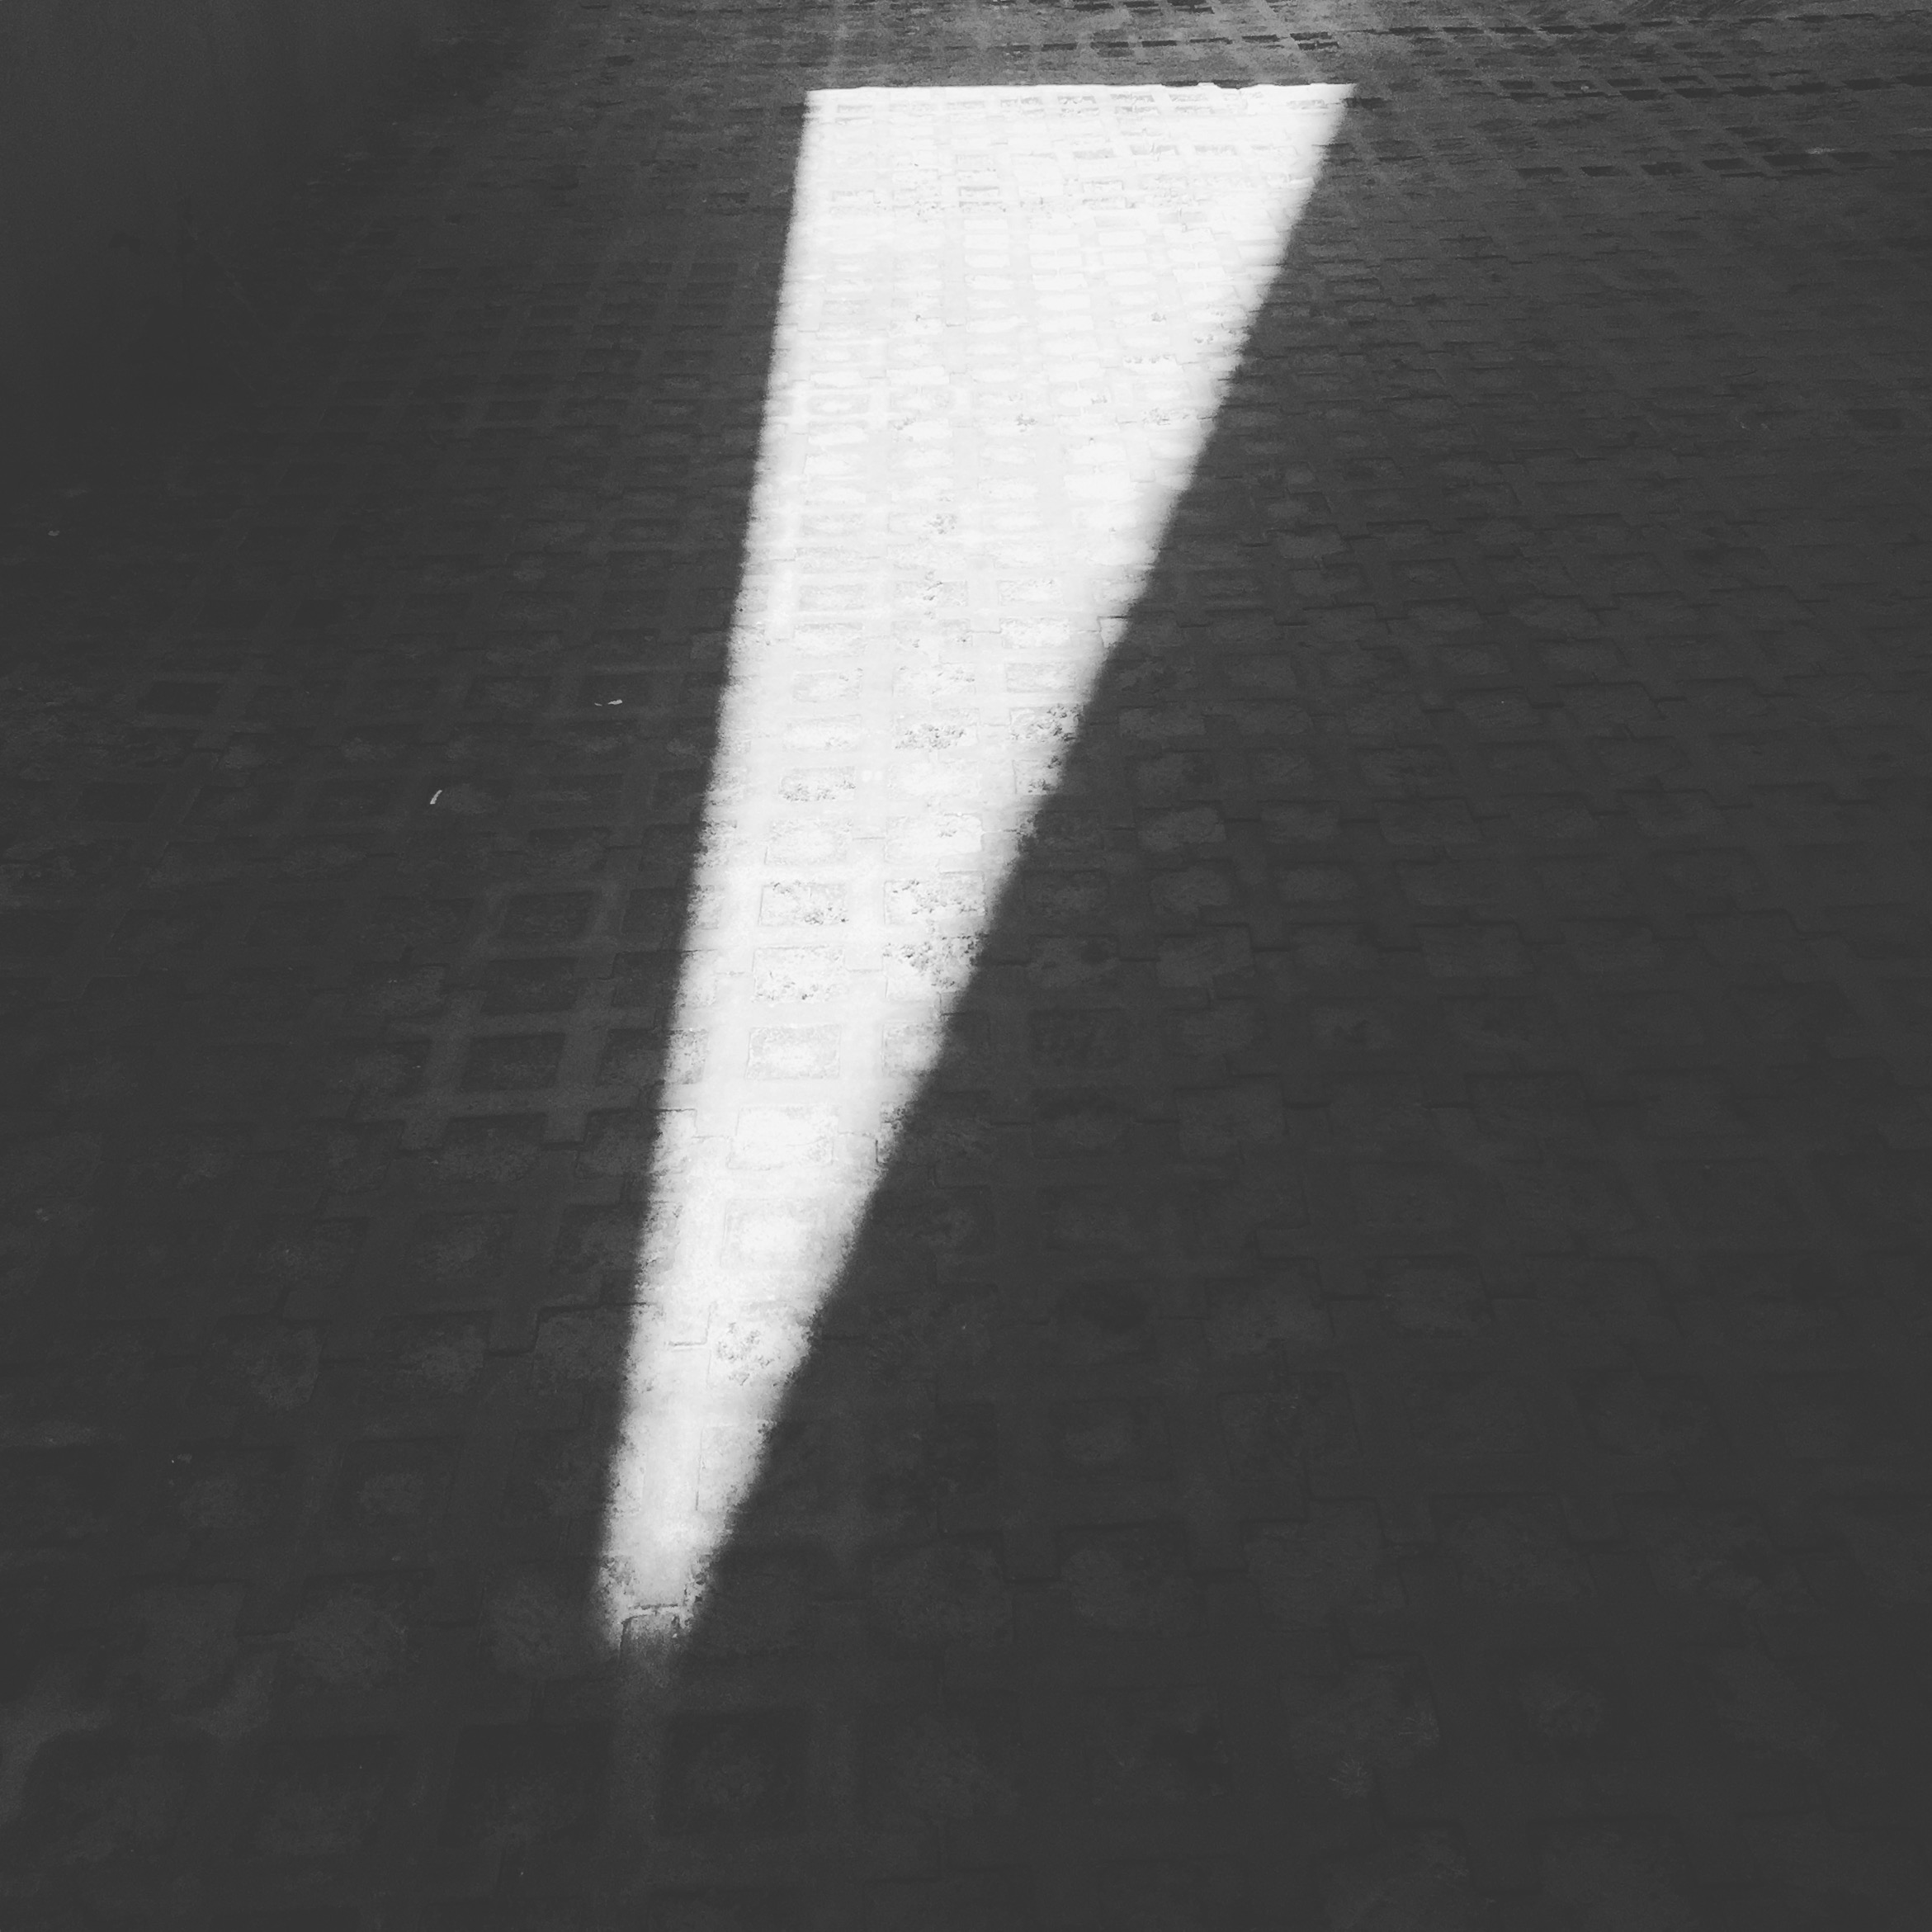
iphone, hand, wing, black and white, white, black, arm, weapon, drawing, instagram, argentina, iphoneography, project365, squareformat, rodrigoparedes, buenosaires, ar, 160378, 160378com, www160378com, iphone6plus